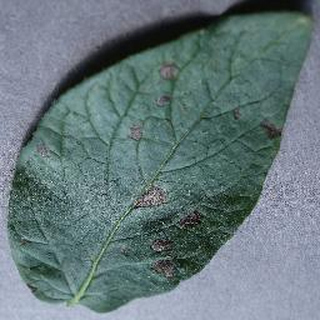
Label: potato_early_blight